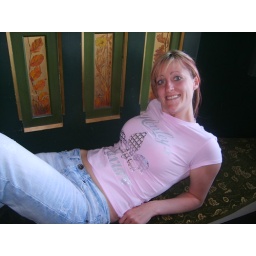
ann relaxing in the castle :-)))i feel at home